Slava Frolova

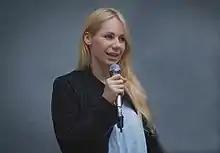

Vyacheslava Vladyslavivna Frolova (also known as "Slava Frolova"), is a Ukrainian TV Presenter, and is one of three judges for Ukraine's Got Talent.